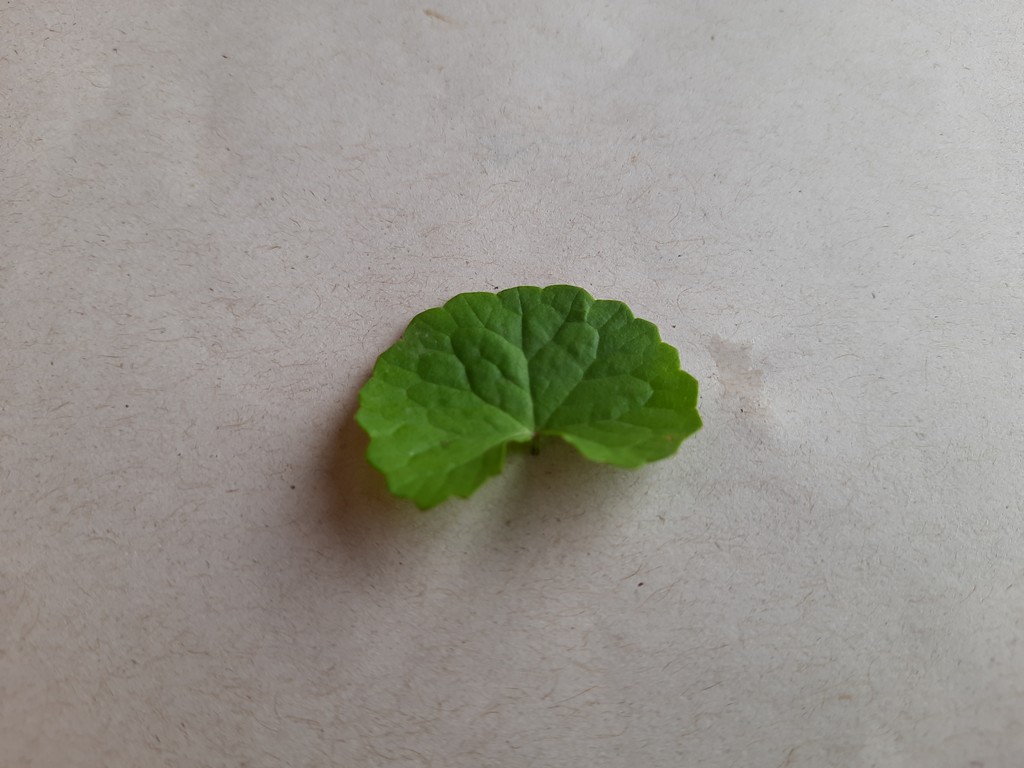
Label: Healthy